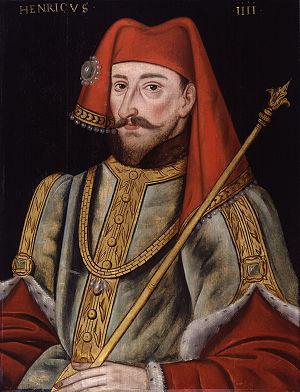
Cette page dresse une liste de personnalités mortes au cours de l'année 1413 :
Henry IV (deuxième partie) est une pièce de théâtre historique de William Shakespeare qui a été inscrite au Registre des Libraires le 23 août 1600 et publiée la même année sous le titre The seconde parte of the history of kinge Henry the IIIIth with the humours of Sir John Falstaff, written by master Shakespeare, certifiant ainsi l'identité de l'auteur. Les dates d'écriture et de représentation demeurent en revanche inconnues, ce qui donne lieu à des spéculations. Une première représentation en 1597 est parfois proposée par analogie avec Les Joyeuses Commères de Windsor, qui ont aussi été inscrites en août 1600 et jouées pour la première fois en avril 1597.